Thomas Todd

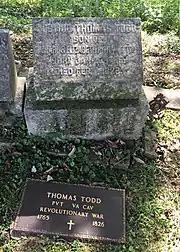
Thomas Todd gravesite, Frankfort Cemetery Frankfort, Kentucky

Politically, Todd was a Jeffersonian. Although they had different political beliefs, Todd adopted Marshall's views on judicial interpretation, but did not write a single constitutional opinion. Todd wrote only fourteen opinions—eleven majority, two concurring and one dissenting. Ten of his eleven majority opinions involved disputed land and survey claims.